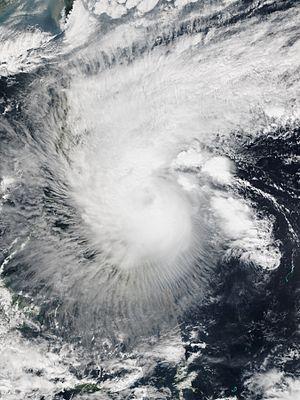
La saison 2015 des cyclones tropicaux dans l'océan Pacifique est une saison légèrement au-dessus de la moyenne qui a produit 40 dépressions tropicales dont 24 tempêtes tropicales et 21 typhons. La saison s'est déroulée tout au long de l'année 2015, bien que la plupart des cyclones tropicaux se soient développés de juillet à octobre. La première tempête de la saison, Mekkhala, s'est développée le 15 janvier, tandis que la dernière tempête de la saison, Melor, s'est dissipée le 17 décembre. La saison est marquée par le nommage d'au moins un système tropical chaque mois, une première depuis 1965, et par l'enregistrement d'un grand nombre de typhons des catégories 4 et 5. L'énergie des cyclones accumulée, la deuxième plus élevée depuis les années 1970, a été attribuée en partie au réchauffement anthropique.